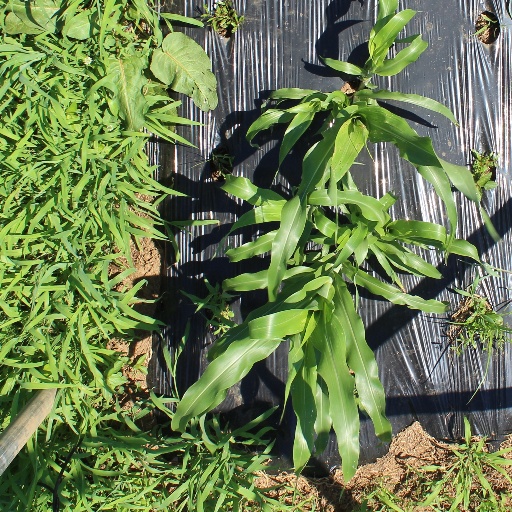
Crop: sorghum